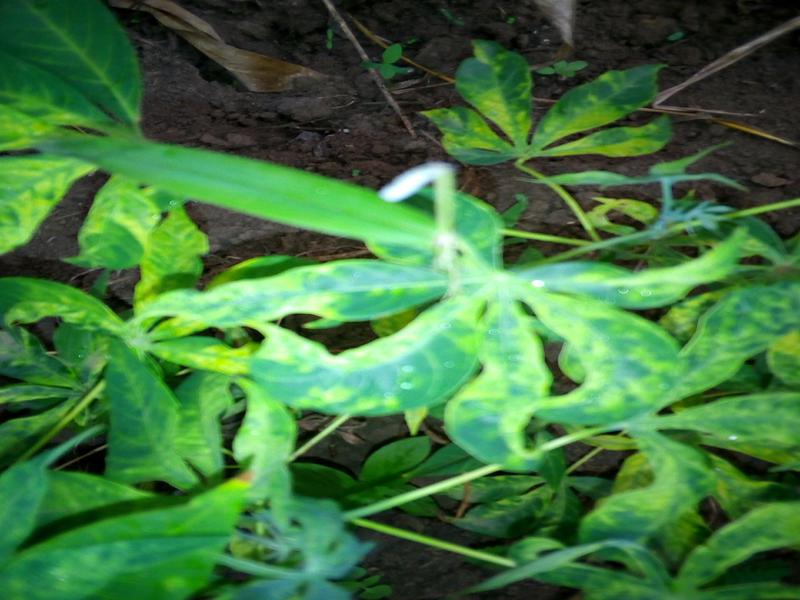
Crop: cassava
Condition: mosaic_disease